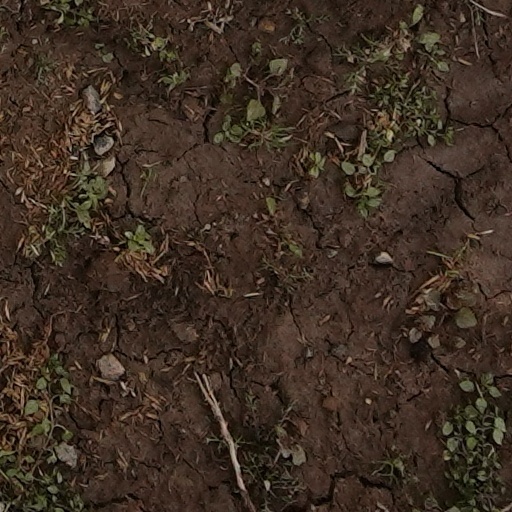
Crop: wheat